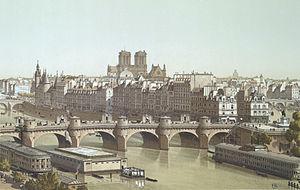
La Comédie humaine est le titre sous lequel Honoré de Balzac a regroupé un ensemble de plus de quatre-vingt-dix ouvrages — romans, nouvelles, contes et essais — de genres réaliste, romantique, fantastique ou philosophique, et dont l’écriture s’échelonne de 1829 à 1850.